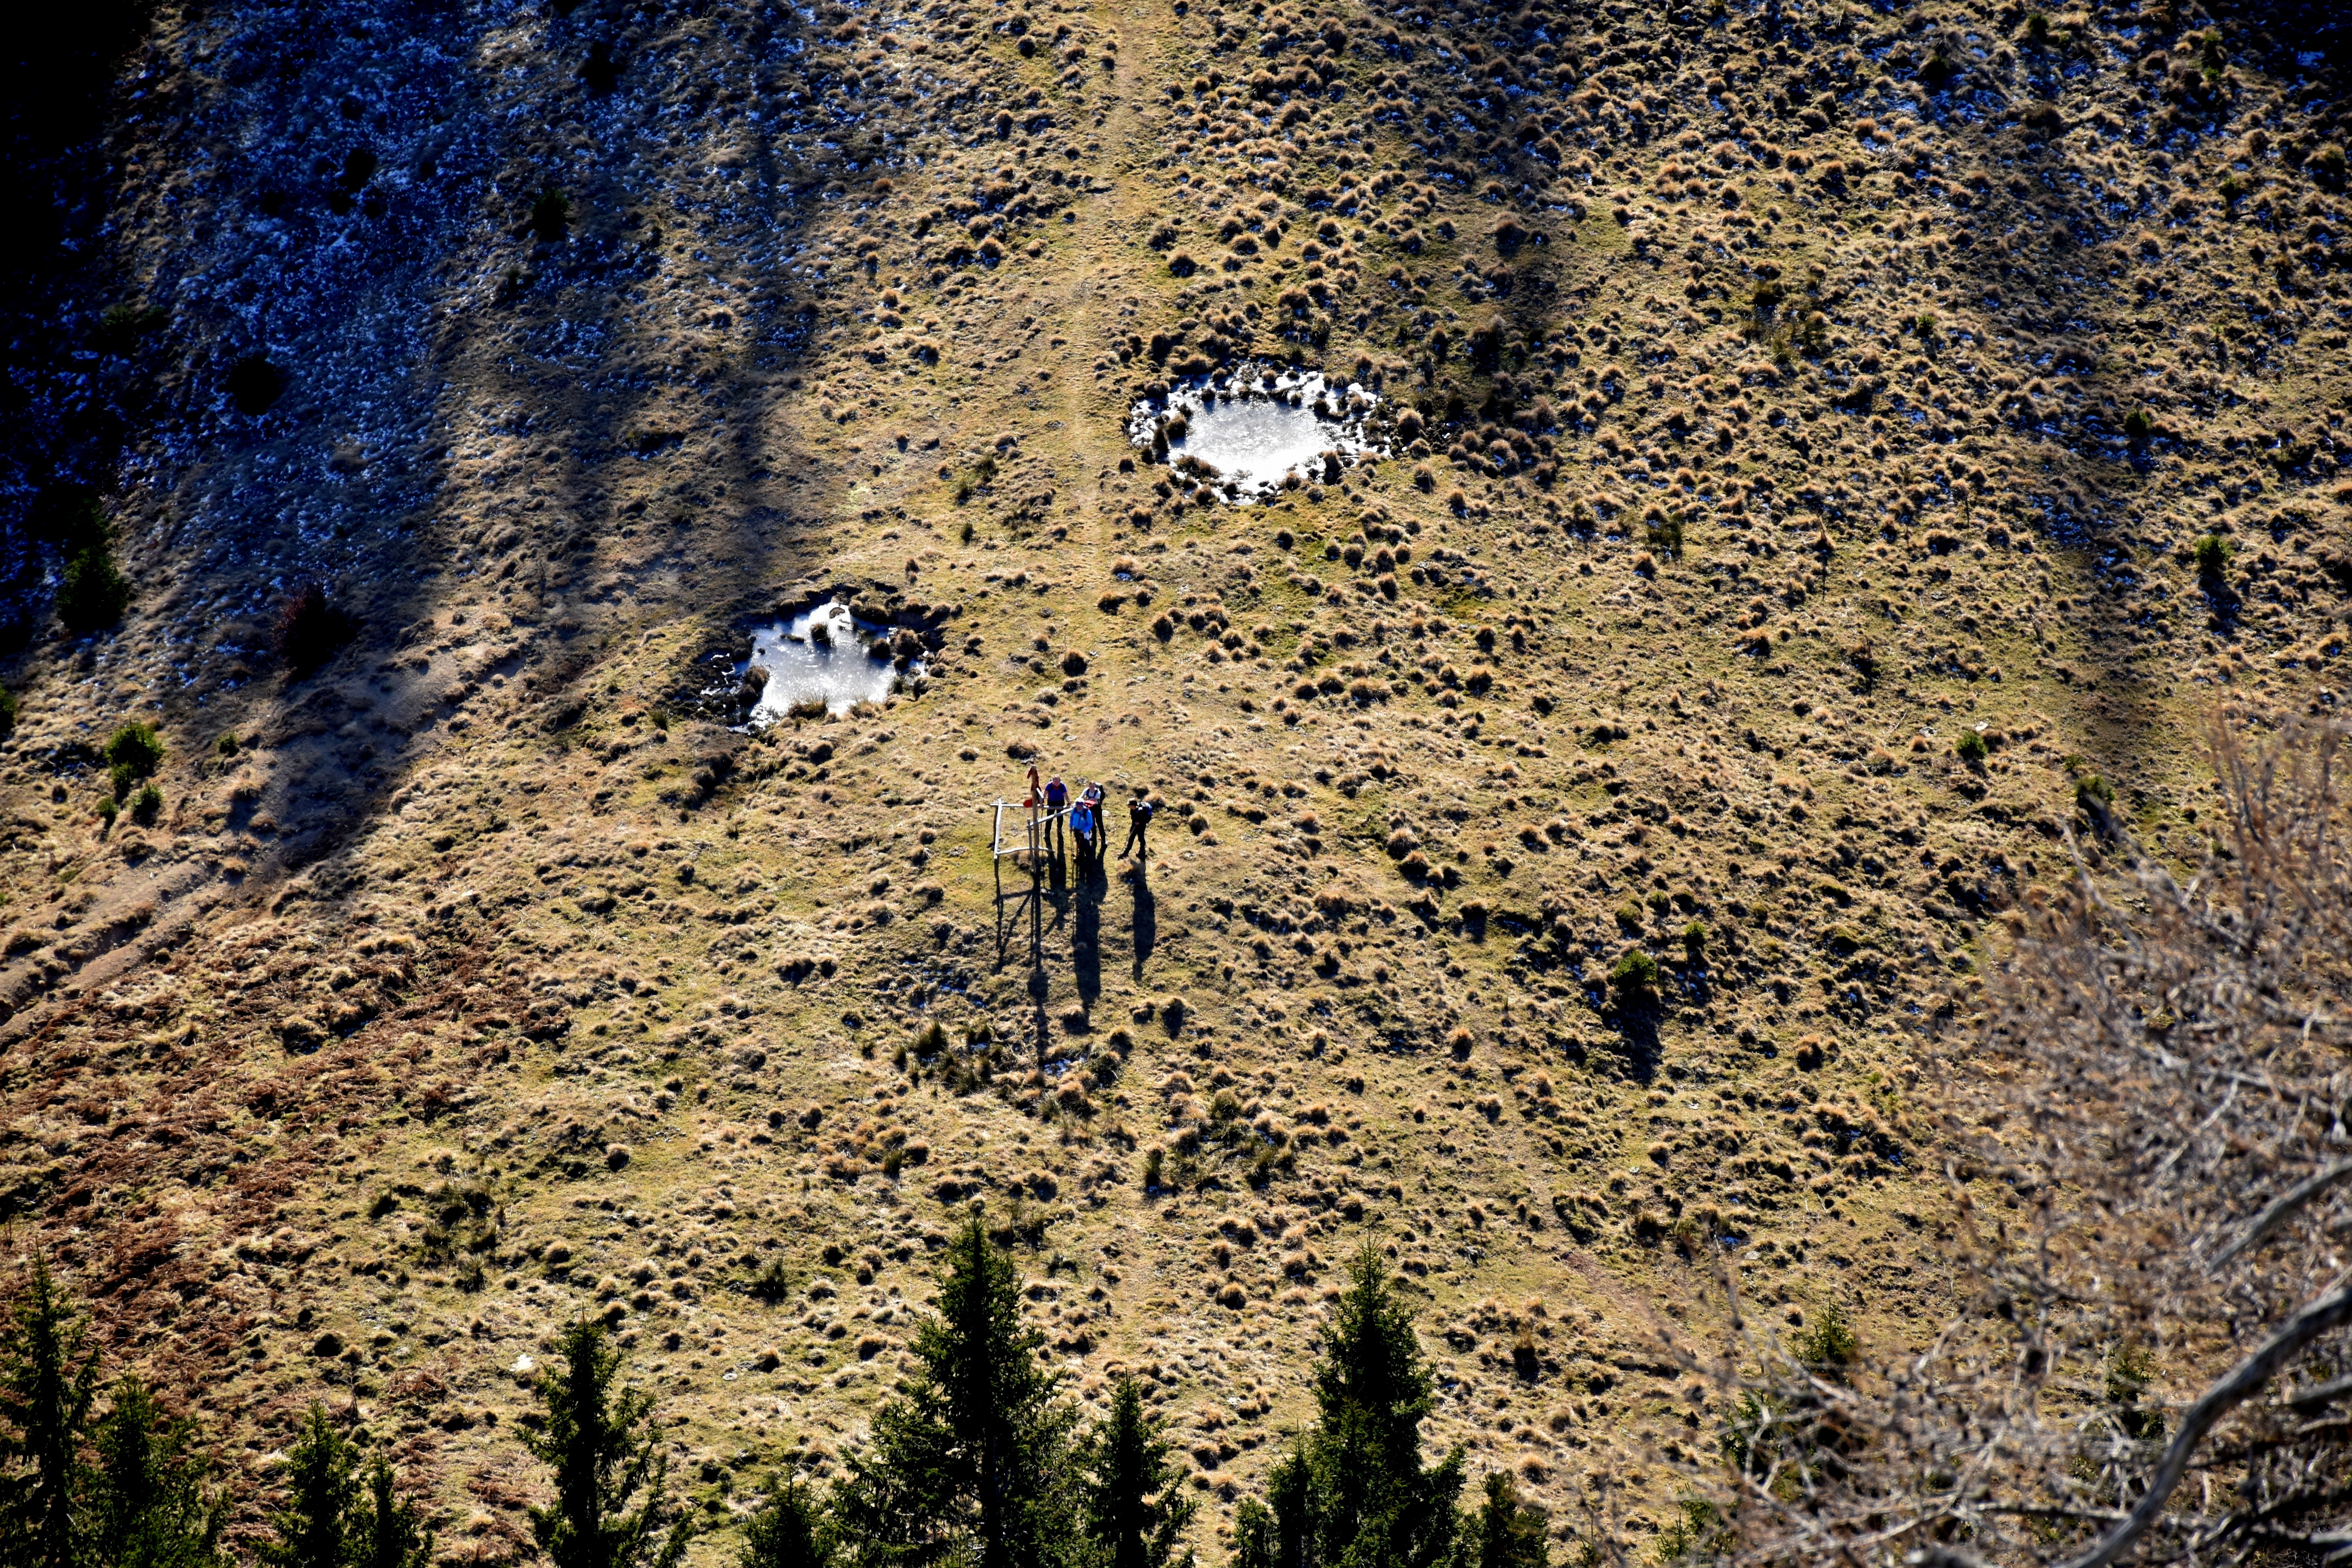
rock, texture, reflection, soil, terrain, geology, screenshot, aerial photography